Women in the Second Spanish Republic

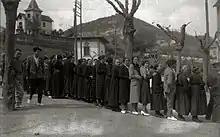
Men and women wait at Escuela Biteri in Hernani to vote in the 1933 elections.

For the first time, for the 1933 elections, women could vote in the national elections. CNT helped bring a right wing government to power after the 1933 elections by refusing to support the Popular Front alliance, and largely chose to abstain from the elections. They changed their positions for the 1936 elections, which assisted in bring the left back into power in the Second Republic. The victory of conservative factions in the 1933 elections was blamed on women, and their voting practices in that election. They were viewed as being controlled by the Church. The elections also saw conservative male leaders try to change the goals of the ACM. Rather than having the ACM try to accomplish political goals, they sought to direct participants to be more engaged in charity work and supporting working-class families.